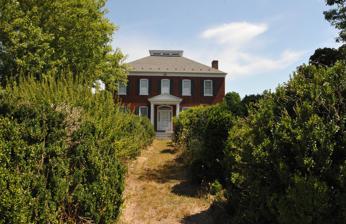
Building: Teter Myers French House
Country: United States of America
Year built: 1860
Historic house in West Virginia, United States United States historic place Teter Myers French House U.S. National Register of Historic Places Show map of West Virginia Show map of the United States Location Junction of Routes 1 and 3, Hedgesville, West Virginia Coordinates 39°33′57″N 77°58′0″W / 39.56583°N 77.96667°W / 39.56583; -77.96667 Area 4 acres (1.6 ha) Built 1860 Architect Teter French Architectural style Greek Revival, Victorian MPS Berkeley County MRA NRHP reference No. 80004434 Added to NRHP December 10, 1980 Teter Myers French House , also known as Peter Sperow House, is a historic home located near Hedgesville , Berkeley County, West Virginia . It was built in 1860 and is a two / three story, brick dwelling with a stone and brick foundation and hipped roof, situated on a hill. Also on the property is a wash house / root cellar used as slave quarters, corn crib , and barn built into a hillside. It was listed on the National Register of Historic Places in 1980. References